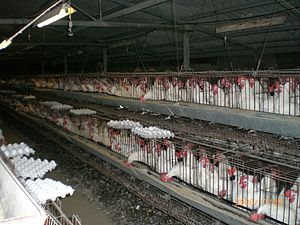
Hønsehus
Et hønsehus er en bygning til høns. Det kan være alt fra et lille skur til større staldanlæg. Hønsehusene lå i det gamle landbrugssamfund ved en hønsegård, men kan i nyere storlandbrug ligge alene. Hos hobbyhønseavlere kan det være et selvbygget hønsehus, et fabriksfremstillet hønsehus eller en lille stald eller garage, som er ombygget til formålet. Indvendig kan der være redekasser til æglægningen og til rugehøns.